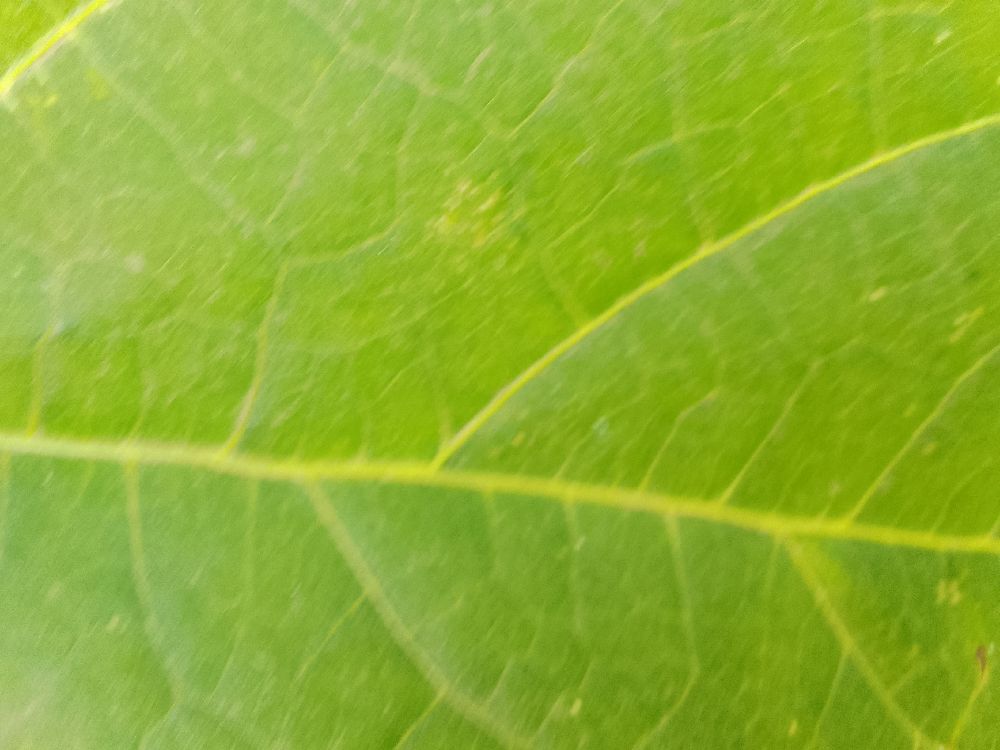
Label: healthy